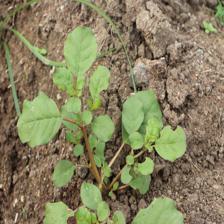
Label: BroadLeafWeed